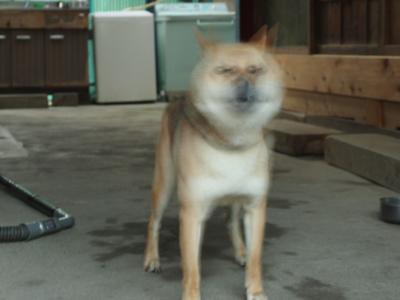
回答: 今思い返してみても印象のはっきりしない犬だった